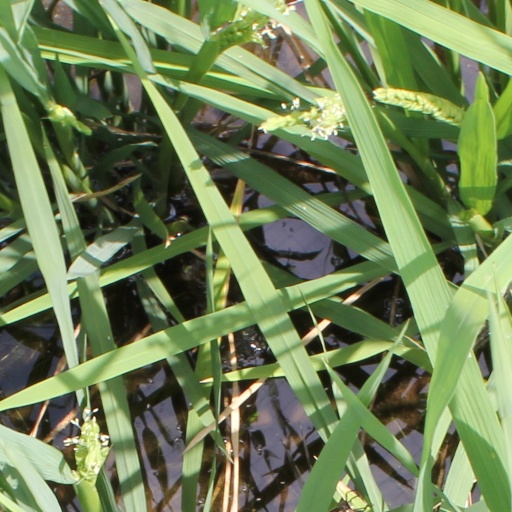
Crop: rice